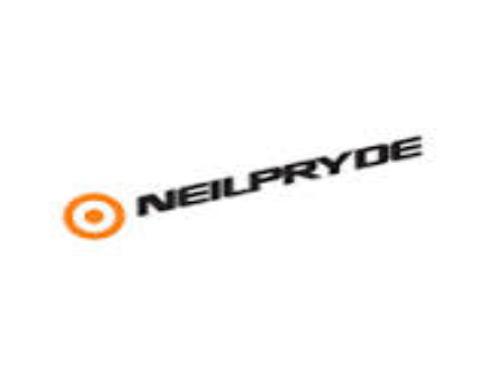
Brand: neil pryde-2
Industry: Sports